Audio-Technica

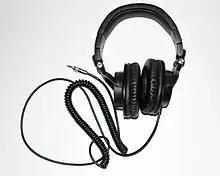
ATH-M50 headphones

Audio-Technica was established in 1962 in Shinjuku, Tokyo, Japan, by Hideo Matsushita as a phonograph cartridge manufacturer. Its first products were the AT-1 and the AT-3 MM stereo phono cartridges. Business rapidly developed, and Audio-Technica expanded into other fields. The headquarters and factory moved in 1965 to the current address in Naruse, Machida, Tokyo. In 1969, the company began exporting phono cartridges worldwide and launched the first microcassette recorders.